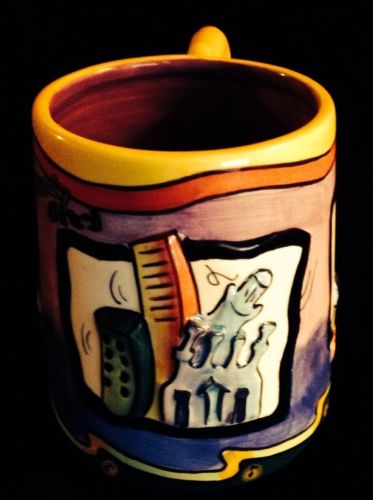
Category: mug